Twyford Motor Car Company

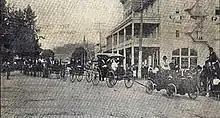
Figure 7. Demonstration of the pulling power of a nine HP Twyford runabout hauling eight carriages and forty passengers from a stand still in high gear

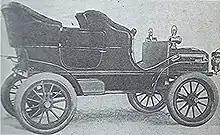
Figure 9. Five Passenger Twyford Type A Tonneau

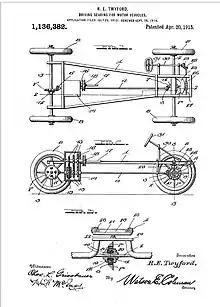
Figure 10. Driving Gear for Motor Vehicles

Robert Twyford then asked to have one of his old cars repaired and repainted and planned to drive it from his home to the factory. He intended to prove to any doubters the quality of the car, by driving the car himself down Main Street.